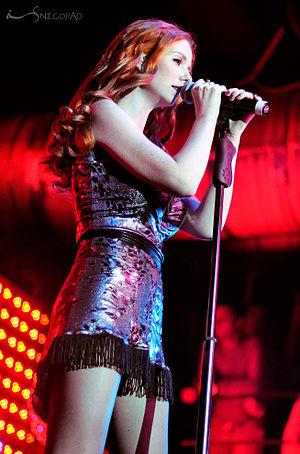
Elena Sergueïevna Katina, dite Lena Katina, est une chanteuse, actrice et musicienne russe née le 4 octobre 1984 à Moscou. Elle est essentiellement connue pour être l'une des deux membres avec Julia Volkova du groupe de pop rock russe t.A.T.u. mais mène depuis 2010 une carrière solo.